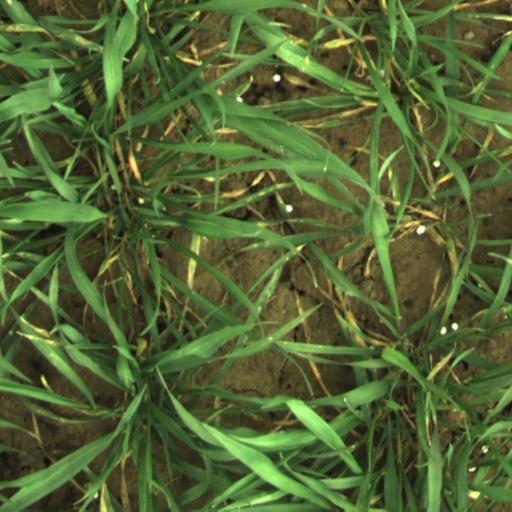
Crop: wheat